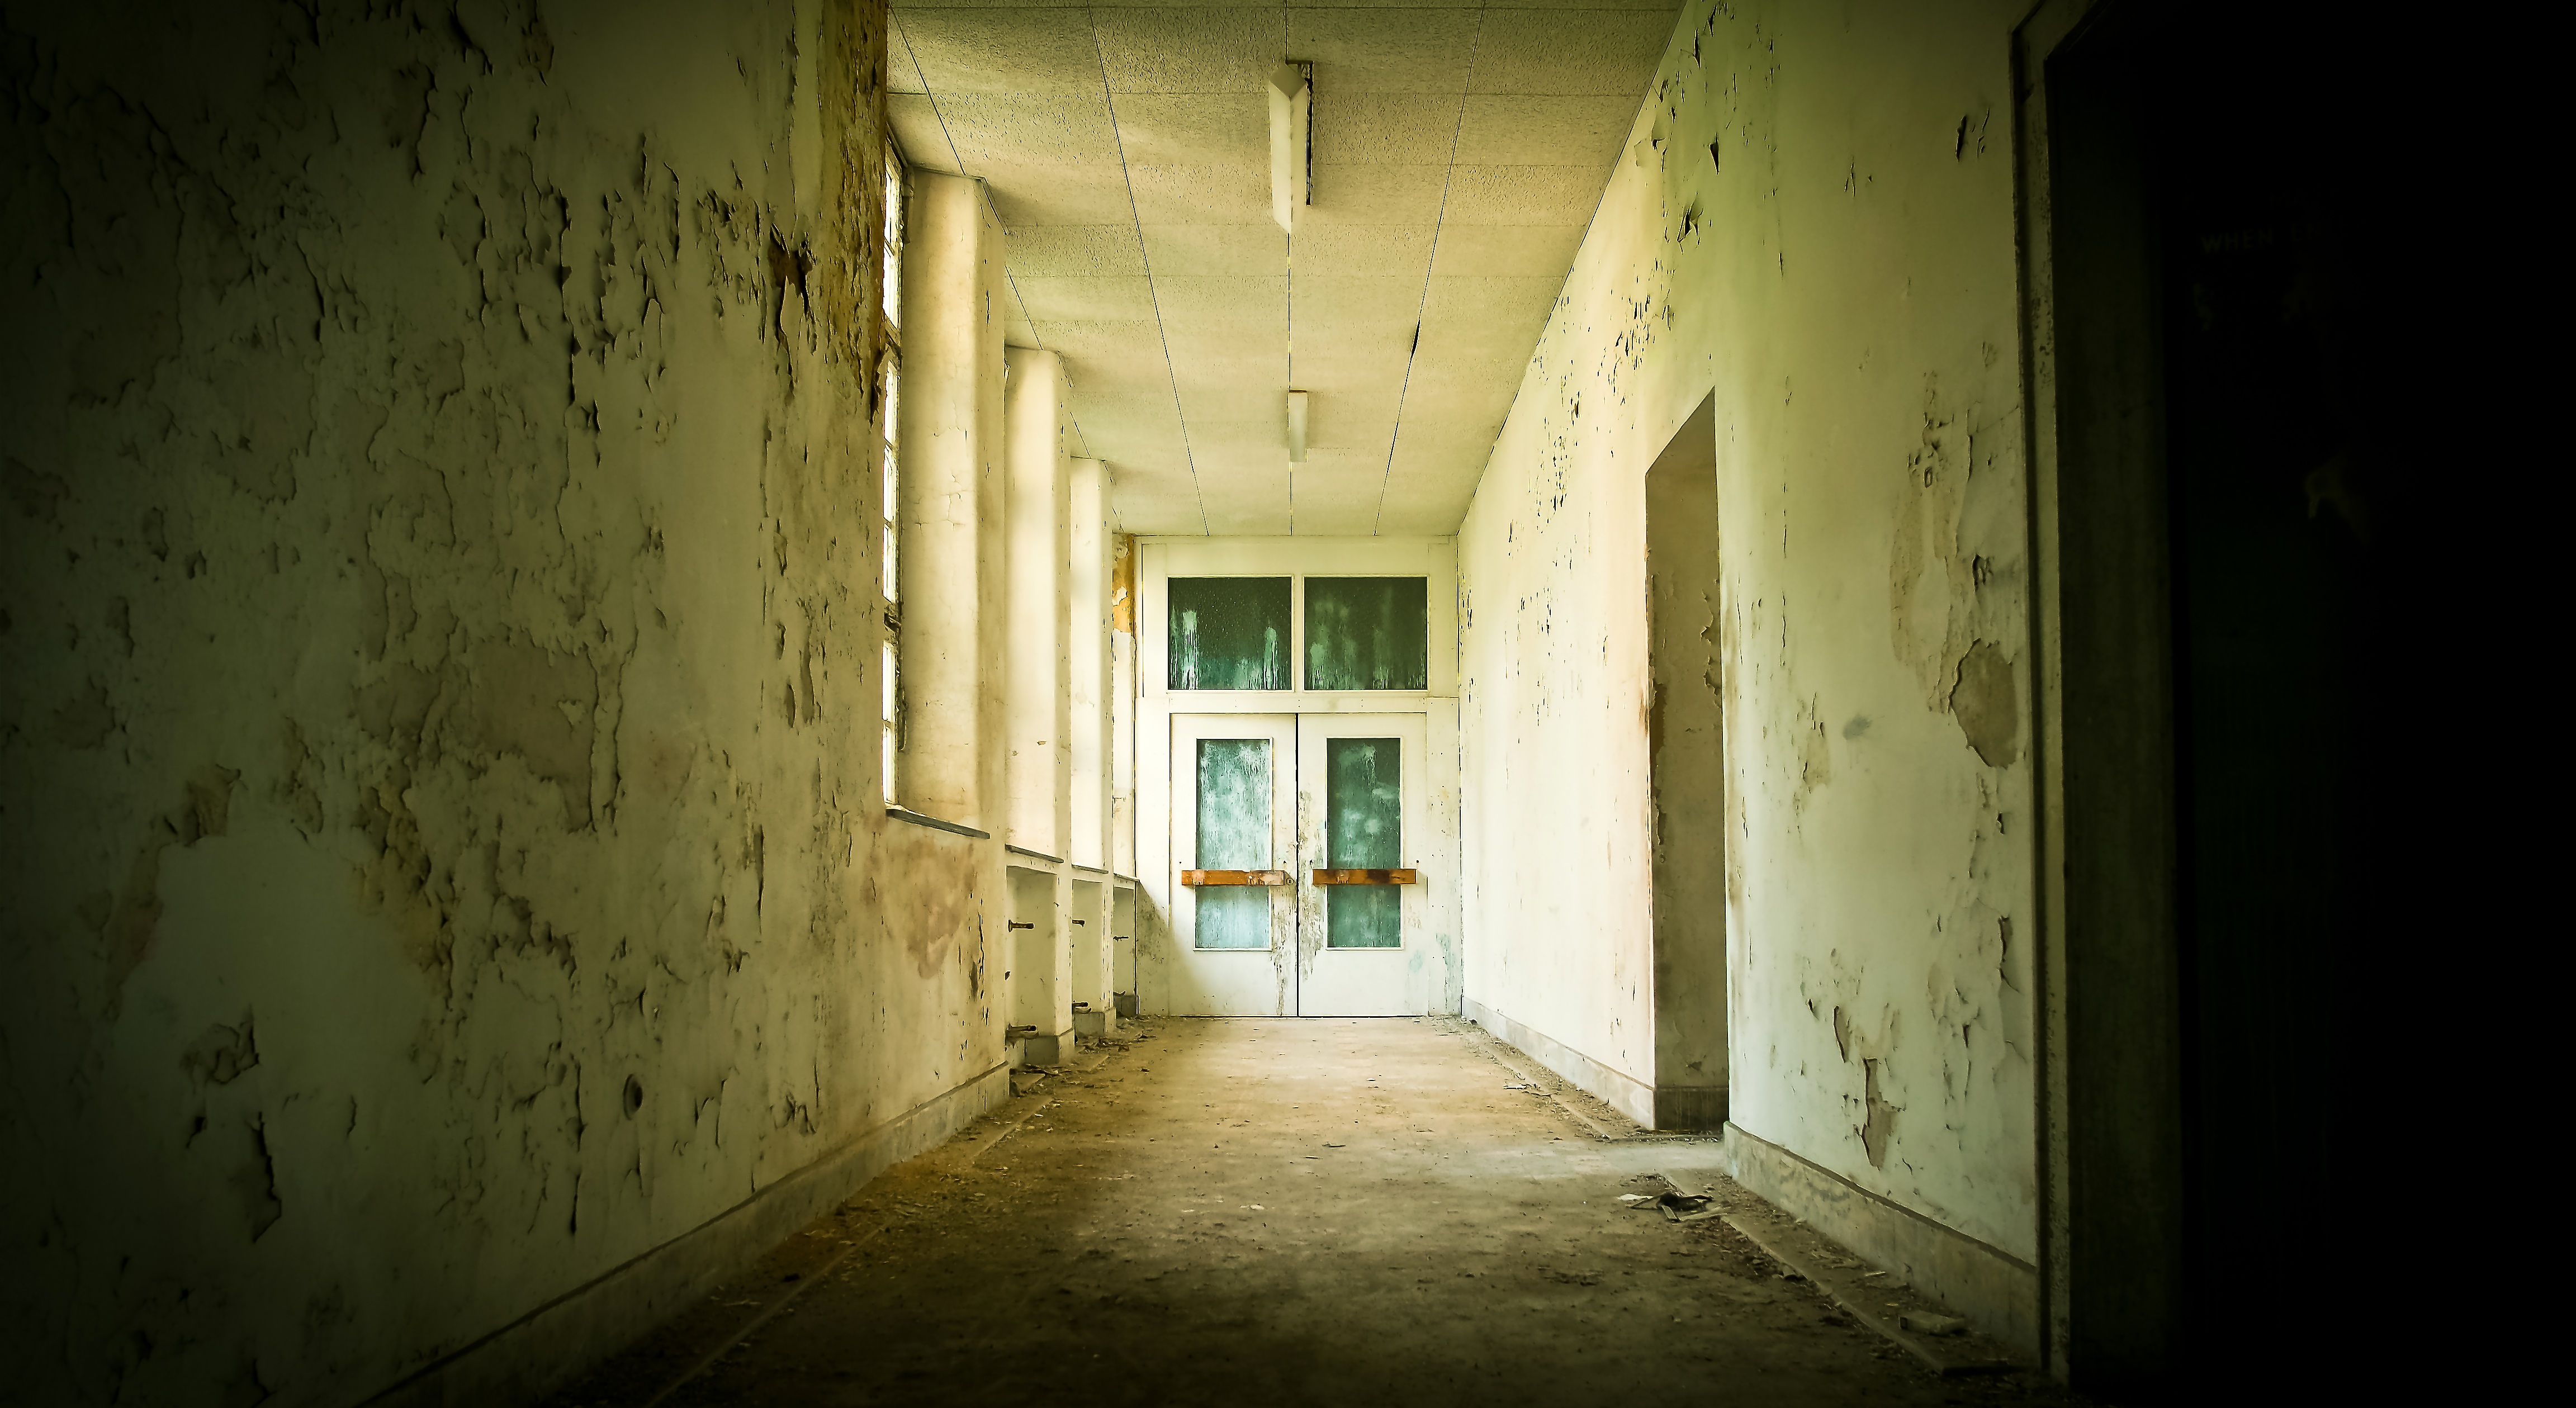
light, architecture, house, sunlight, window, building, old, alley, atmosphere, home, wall, mystical, hall, color, broken, abandoned, darkness, decay, ruin, old building, door, weathered, transience, dilapidated, monastery, symmetry, snapshot, weird, school, gloomy, mood, past, forget, transient, leave, gang, masonry, atmospheric, lost places, pforphoto, break up, lapsed, ailing, run down, unused, finiteness, passed